Jeroen Gies

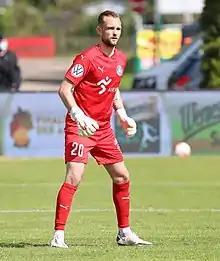
Gies in 2021

Jeroen Gies (born 23 January 1995) is a German-Dutch professional footballer who plays as a goalkeeper for Heeslinger SC.